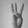
ASL letter: W